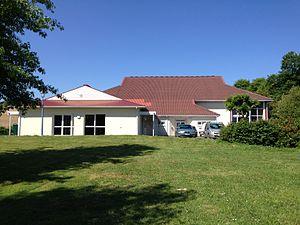
Salle polyvalente + Maison pour tous de Lanneplaà
Lanneplaà est une commune française, située dans le département des Pyrénées-Atlantiques en région Nouvelle-Aquitaine.